Broken Vow (TV series)

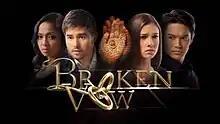
Title card

Broken Vow is a 2012 Philippine television drama romance series broadcast by GMA Network. Directed by Gil Tejada Jr., it stars Bianca King, Luis Alandy, Gabby Eigenmann and Rochelle Pangilinan. It premiered on February 6, 2012, on the network's Afternoon Prime line up. The series concluded on June 15, 2012, with a total of 93 episodes.